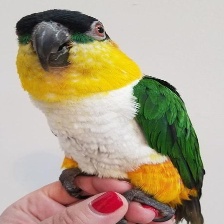
Species: BLACK HEADED CAIQUE
Scientific name: PIONITES MELANOCEPHALUS